The Emperor Jones (1933 film)

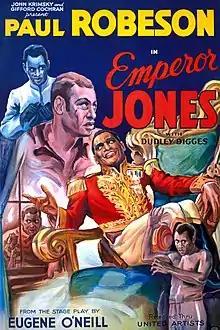
Theatrical release poster

The Emperor Jones is a 1933 American pre-Code film adaptation of Eugene O'Neill's 1920 play of the same title, directed by iconoclast Dudley Murphy, written for the screen by playwright DuBose Heyward and starring Paul Robeson in the title role (a role he played onstage, both in the US and UK), and co-starring Dudley Digges, Frank H. Wilson, Fredi Washington and Ruby Elzy.